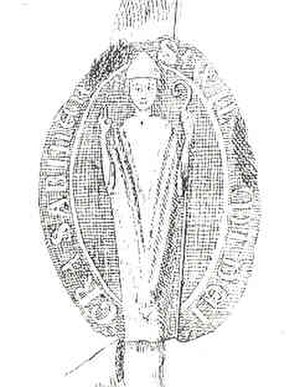
Wilhelm af Modena
William eller Wilhelm af Modena, tillige kendt som Wilhelm af Sabina, Guglielmo de Chartreaux, Guglielmo de Savoy, Guillelmus, var en italiensk klerk og diplomat for paven. Han blev ofte udpeget til legat eller pavelig udsending af paverne Honorius 3. og Gregor 9., især i Livland i 1220-erne og i spørgsmål vedrørende Preussen i 1240-erne. Den 28. maj 1244 blev han udnævnt til kardinal-biskop af Sabina af pave Innocent 4.. I en kort tid var han tillige vicekansler i Den Hellige Romerske Kirke.